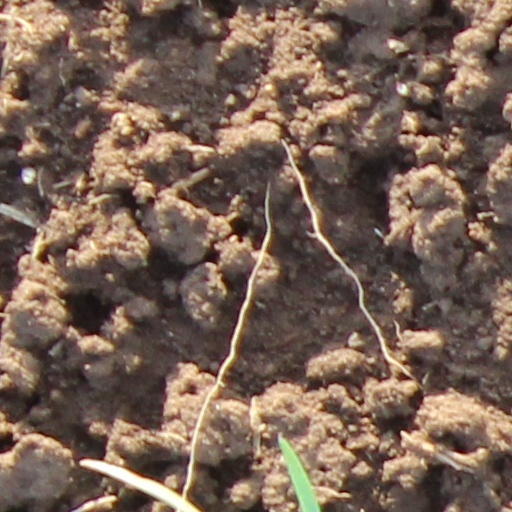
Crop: wheat